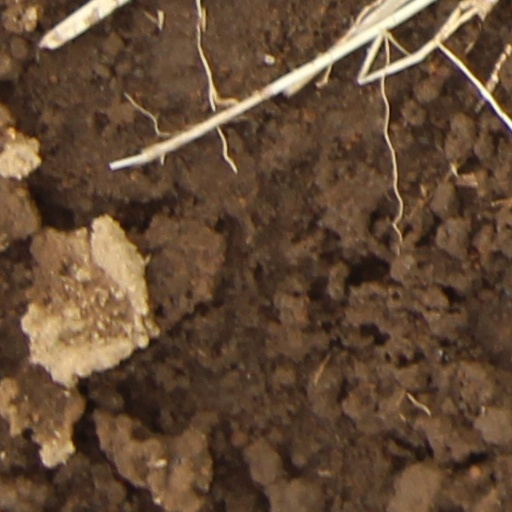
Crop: wheat